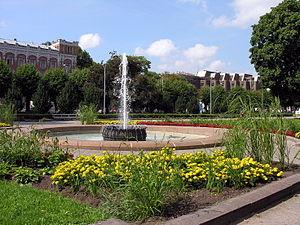
L'Esplanade est un parc public de Riga en Lettonie.